Mayhem Miller (drag queen)

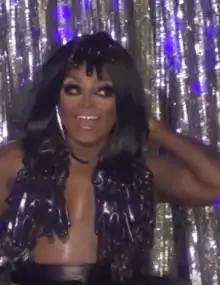
Miller performing live in 2018

Mayhem Miller, is the stage name of Dequan Armand Johnson (born February 9, 1982), an American drag queen, best known for competing on the tenth season of "RuPaul's Drag Race" (2018), the fifth season of "RuPaul's Drag Race All Stars" (2020), and the of "" (2024).